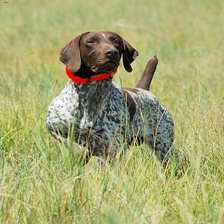
Species: dog
Breed: german shorthaired